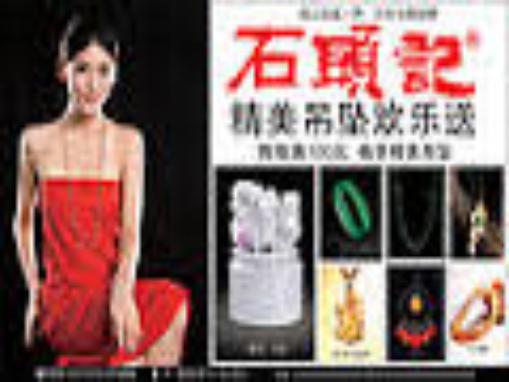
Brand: isTone
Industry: Others